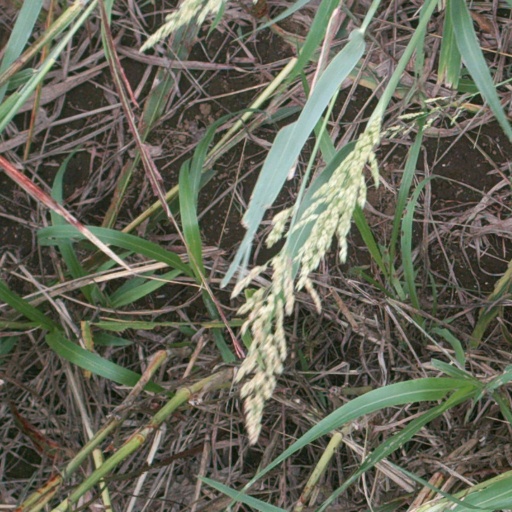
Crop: sorghum